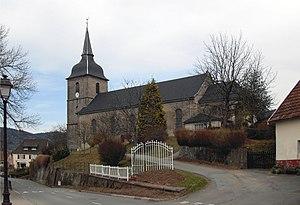
L'église Saint-Georges à Rougegoutte
Rougegoutte est une commune française située dans le département du Territoire de Belfort en région Bourgogne-Franche-Comté. La commune est administrativement rattachée au canton de Giromagny. Ses habitants sont appelés les Rougegouttois.